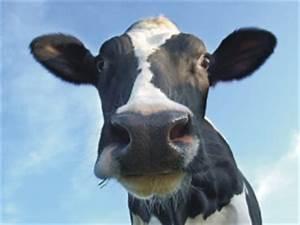
cow